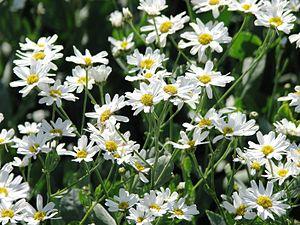
Tanacetum est un genre de plantes de la famille des Asteraceae qui regroupe environ 70 espèces de tanaisies, pyrèthres, camomilles, ...